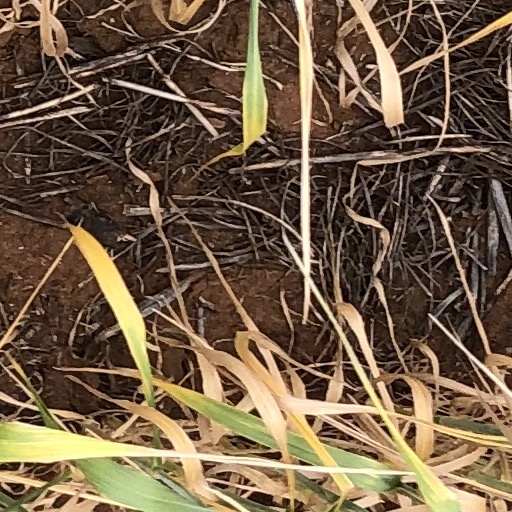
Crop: wheat